Drimia maritima

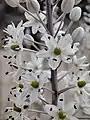
Wild "Drimia maritima" flowers

This plant grows from a large bulb which can be up to wide and weigh . Bailey reported weights of up to fifteen pounds (seven kilograms), probably referring to a clump. Several bulbs may grow in a clump and are usually just beneath the surface of the soil. In the spring, each bulb produces a rosette of about ten leaves each up to a meter long. They are dark green in color and leathery in texture. They die away by fall, when the bulb produces a tall, narrow raceme of flowers. This inflorescence can reach in height. The flower is about wide and has six tepals each with a dark stripe down the middle. The tepals are white, with the exception of those on the red-flowered form. The fruit is a capsule up to long.